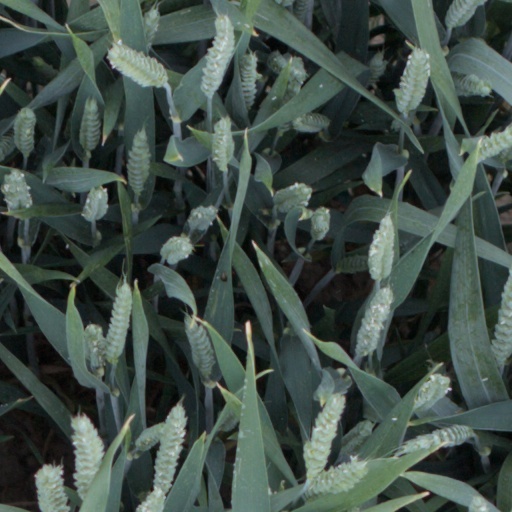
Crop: wheat